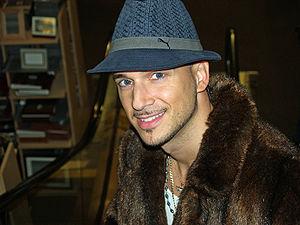
Ari Daniel Gold est un chanteur américain de R'n'b né le 11 février 1974 à New York dans le Bronx, ouvertement homosexuel depuis le début de sa carrière.